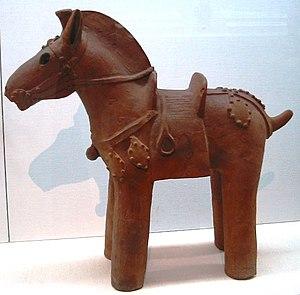
Les haniwa sont des terre cuites funéraires japonaises. On les a retrouvés sur de nombreuses tombes de la période Kofun, du IIIᵉ siècle au VIIᵉ siècle. Le mot kofun désigne en japonais le type de tertres funéraires, souvent « en trou de serrure » mais aussi rond ou carré, qui apparait dans la seconde moitié du IIIᵉ siècle et disparait au cours du VIIᵉ siècle.